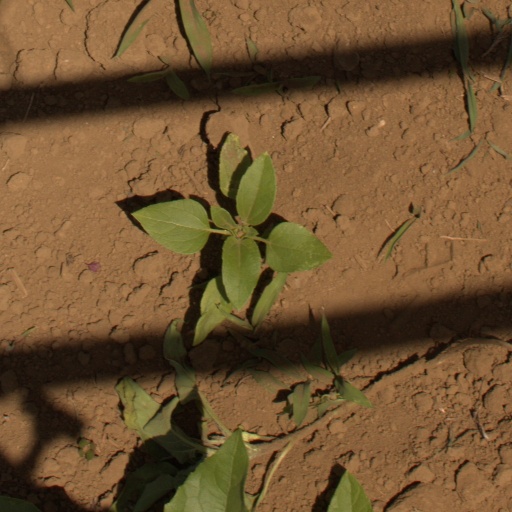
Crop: Jerusalem artichoke